Harrington jacket

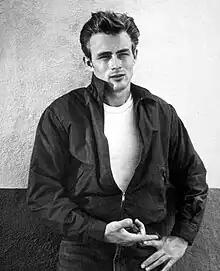
James Dean from the film "Rebel Without a Cause" wearing a Harrington jacket

A Harrington jacket (originally known only as a Baracuta jacket or a G9) is a lightweight, waist-length jacket made of cotton, polyester, wool or suede. Designs often incorporate traditional Fraser tartan or checkerboard-patterned lining.